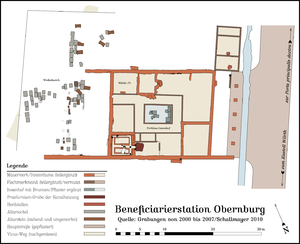
On entend par chute du limes de Germanie l'abandon par les Romains vers le milieu du IIIᵉ siècle du limes de Germanie qu'ils avaient construit depuis le Iᵉʳ siècle, ainsi que leur retraite de ce territoire d'empire vers l'arrière-pays à ce moment-là.
Le camp romain d’Obernburg est un camp fortifié romain situé au centre-ville d’Obernburg am Main, ville de l’arrondissement de Miltenberg en Basse-Franconie. Ce camp faisait partie de la ligne du Main du Limes de Germanie et est aujourd'hui entièrement recouvert d'édifices modernes. Le site archéologique a acquis un rayonnement inter-régional non seulement par les multiples inscriptions votives provenant pour la plupart de l’enceinte sacrée de la milice du camp, mais aussi par le nombre et l'importance des connaissances amassées sur les phases de construction successives de cette colonie.